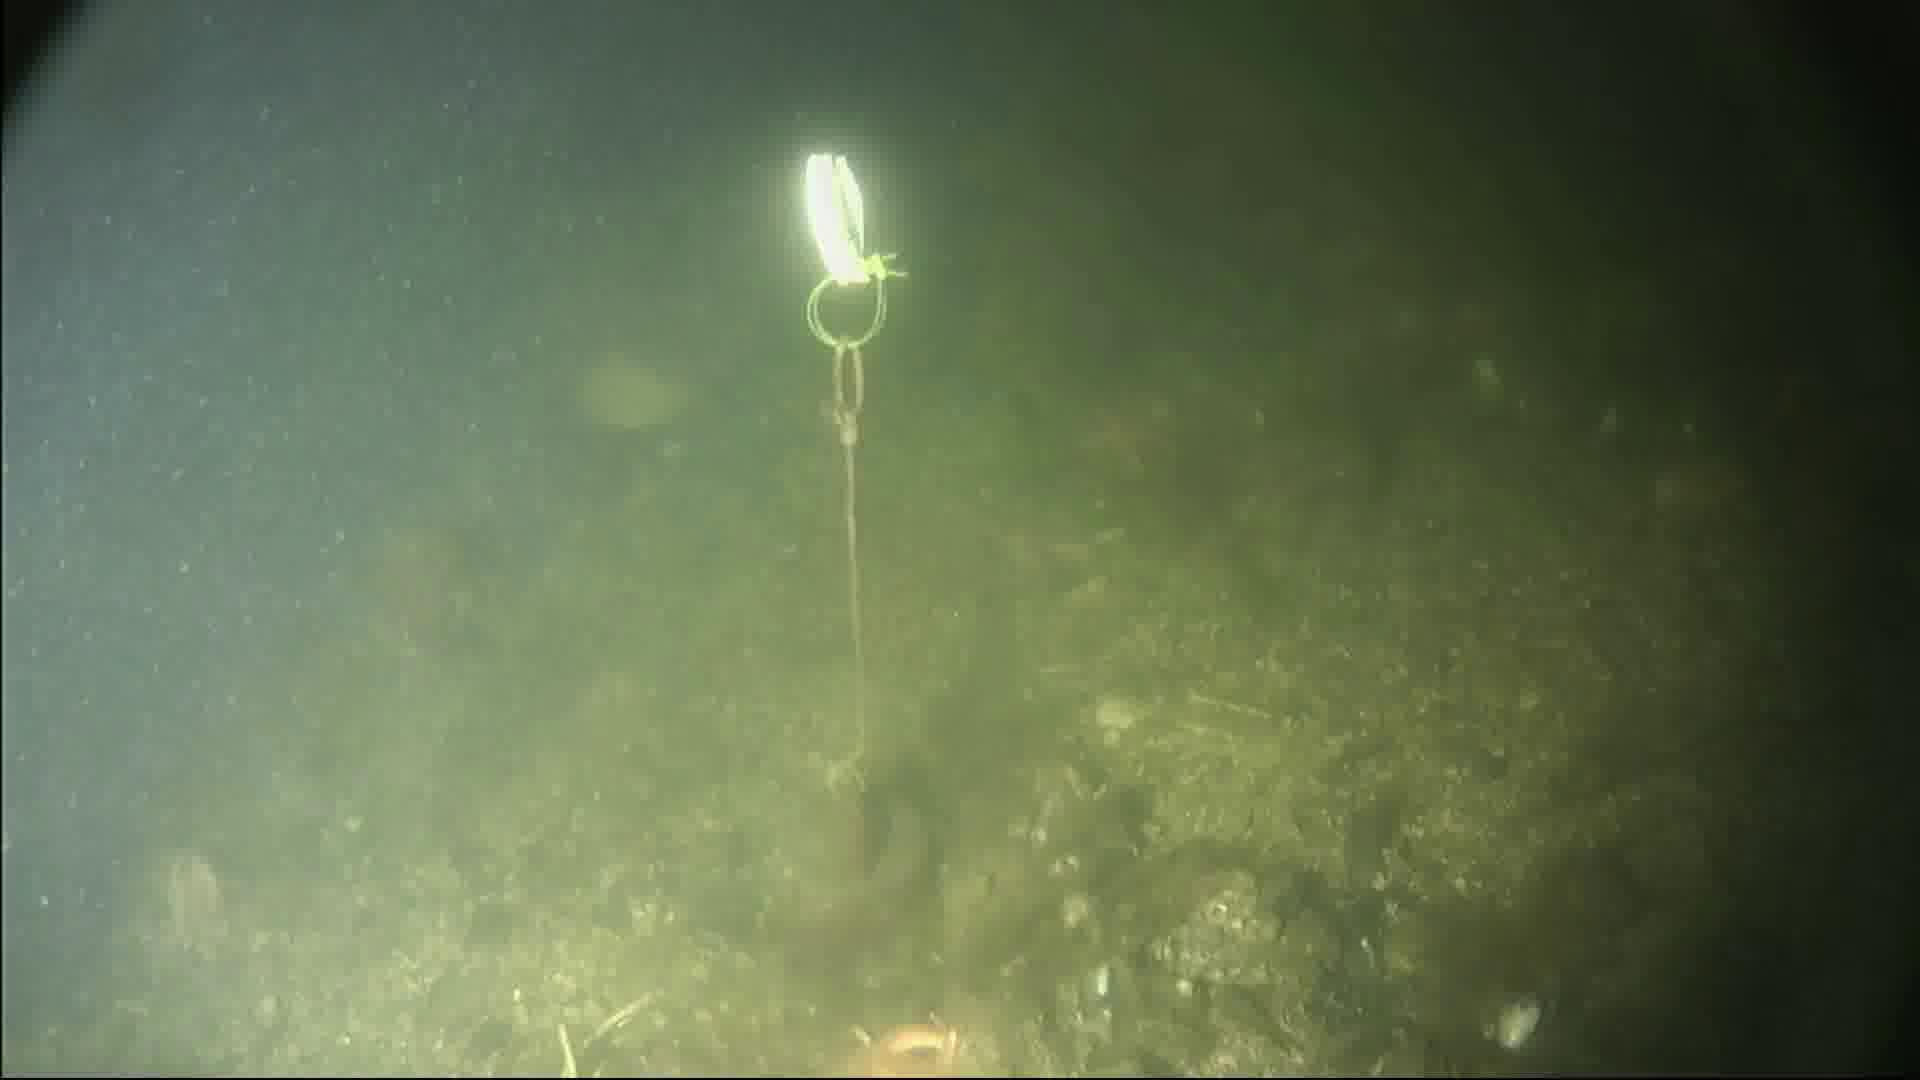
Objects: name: fish
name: starfish